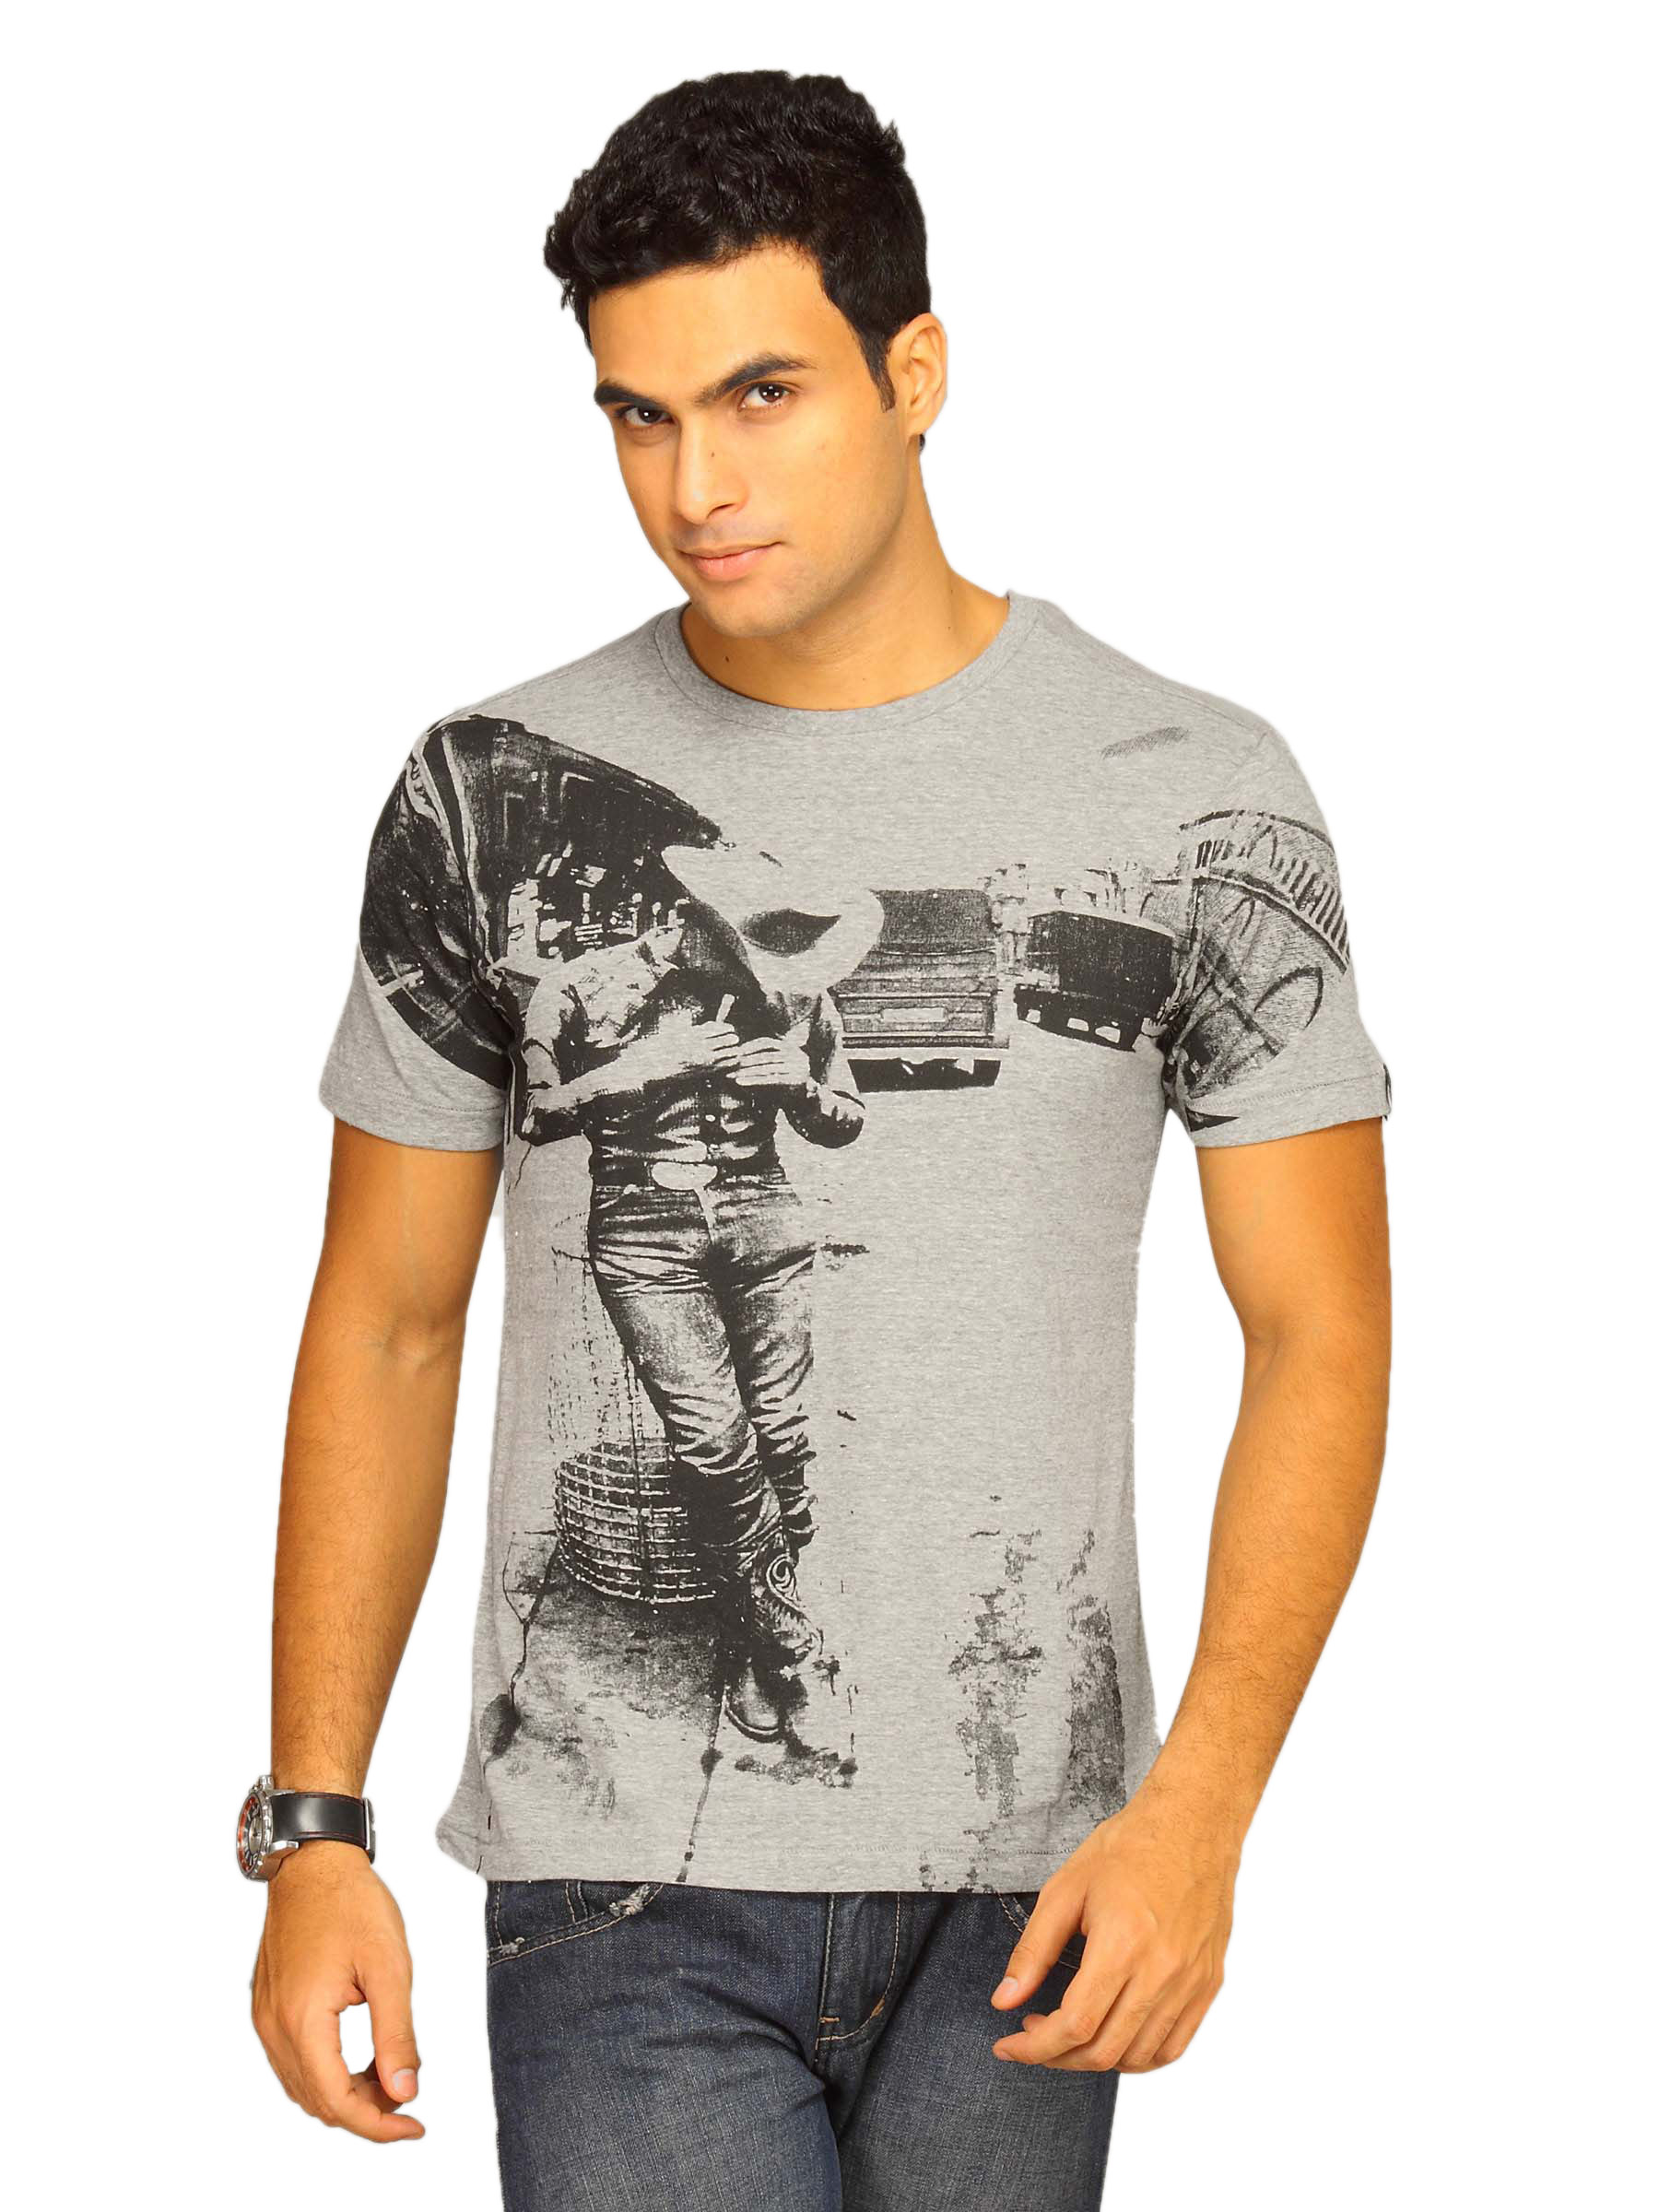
Wrangler Cowboy Photo T-shirt
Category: Apparel / Topwear / Tshirts
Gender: Men
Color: Grey
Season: Summer 2011
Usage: Casual